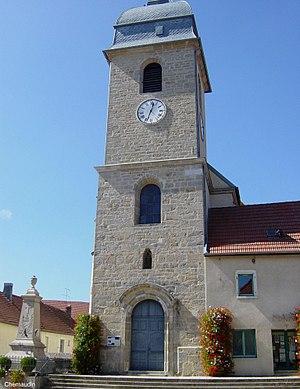
L’église Saint Alban de Chemaudin est une église située à Chemaudin dans le département français du Doubs.